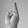
ASL letter: R